Ralf Schumacher

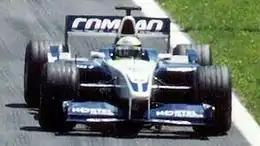
Schumacher driving for Williams at the 2001 Canadian Grand Prix, where he took his second career victory

At the opening round in Australia, Schumacher retired after a collision with BAR driver Jacques Villeneuve, which resulted in the death of race marshal Graham Beveridge. He scored his first points of the season with a fifth-place finish in Malaysia, and later spun off in the next race in Brazil, which included a collision with Barrichello early in the race. In the succeeding round at the San Marino Grand Prix, Schumacher started from third on the grid and led every lap of the race to take his first Formula One victory. The following three races saw Schumacher failing to finish.